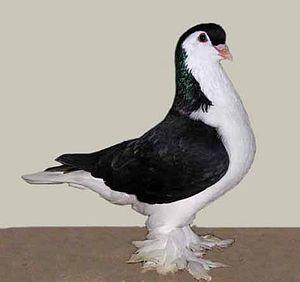
Le lahore est une race de pigeon domestique qui doit son nom à la ville de Lahore au Pakistan, de la région de laquelle il est originaire. Elle est rangée dans la catégorie pigeons de forme.